Georges Island (Nova Scotia)

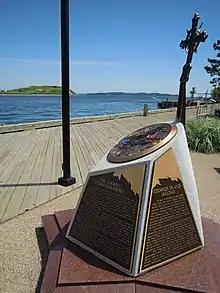
Monument to Imprisoned Acadians at Bishops Landing, Halifax, overlooking Georges Island

During the Seven Years' War, two thousand French sailors were imprisoned on the island after the British victory in the Battle off Cape Race, Newfoundland.